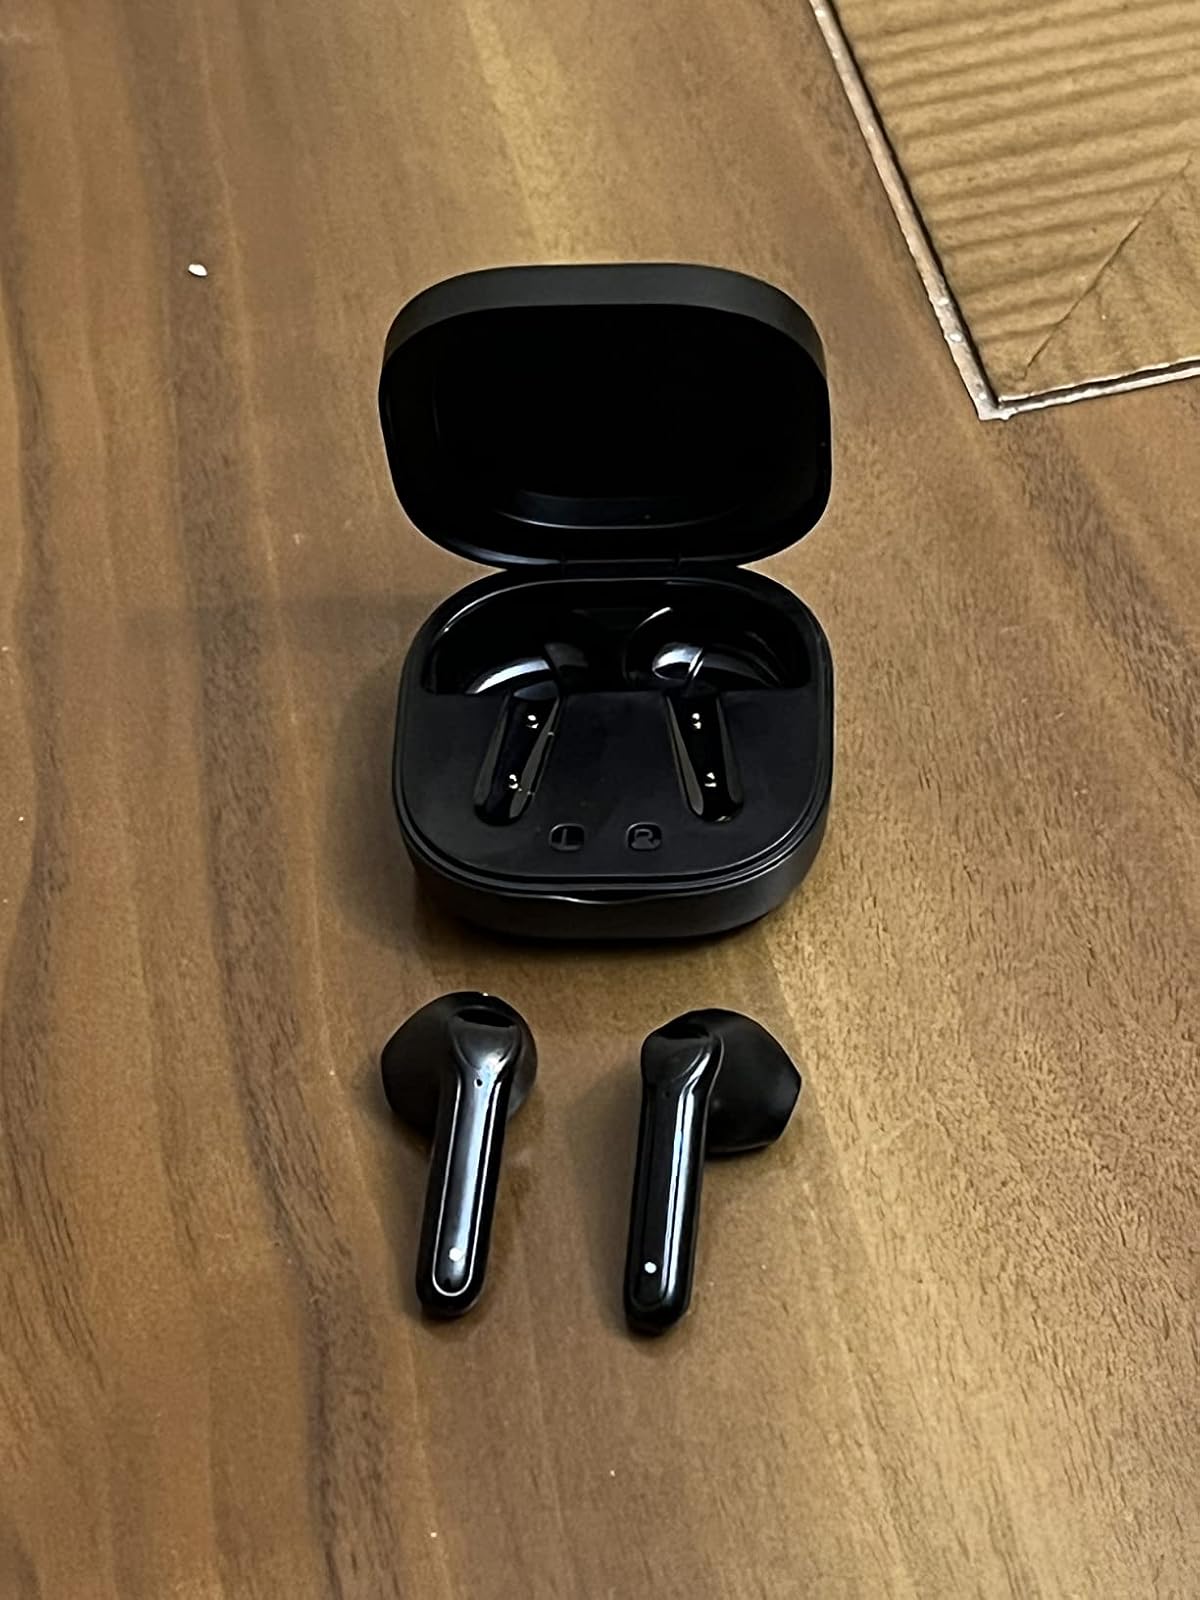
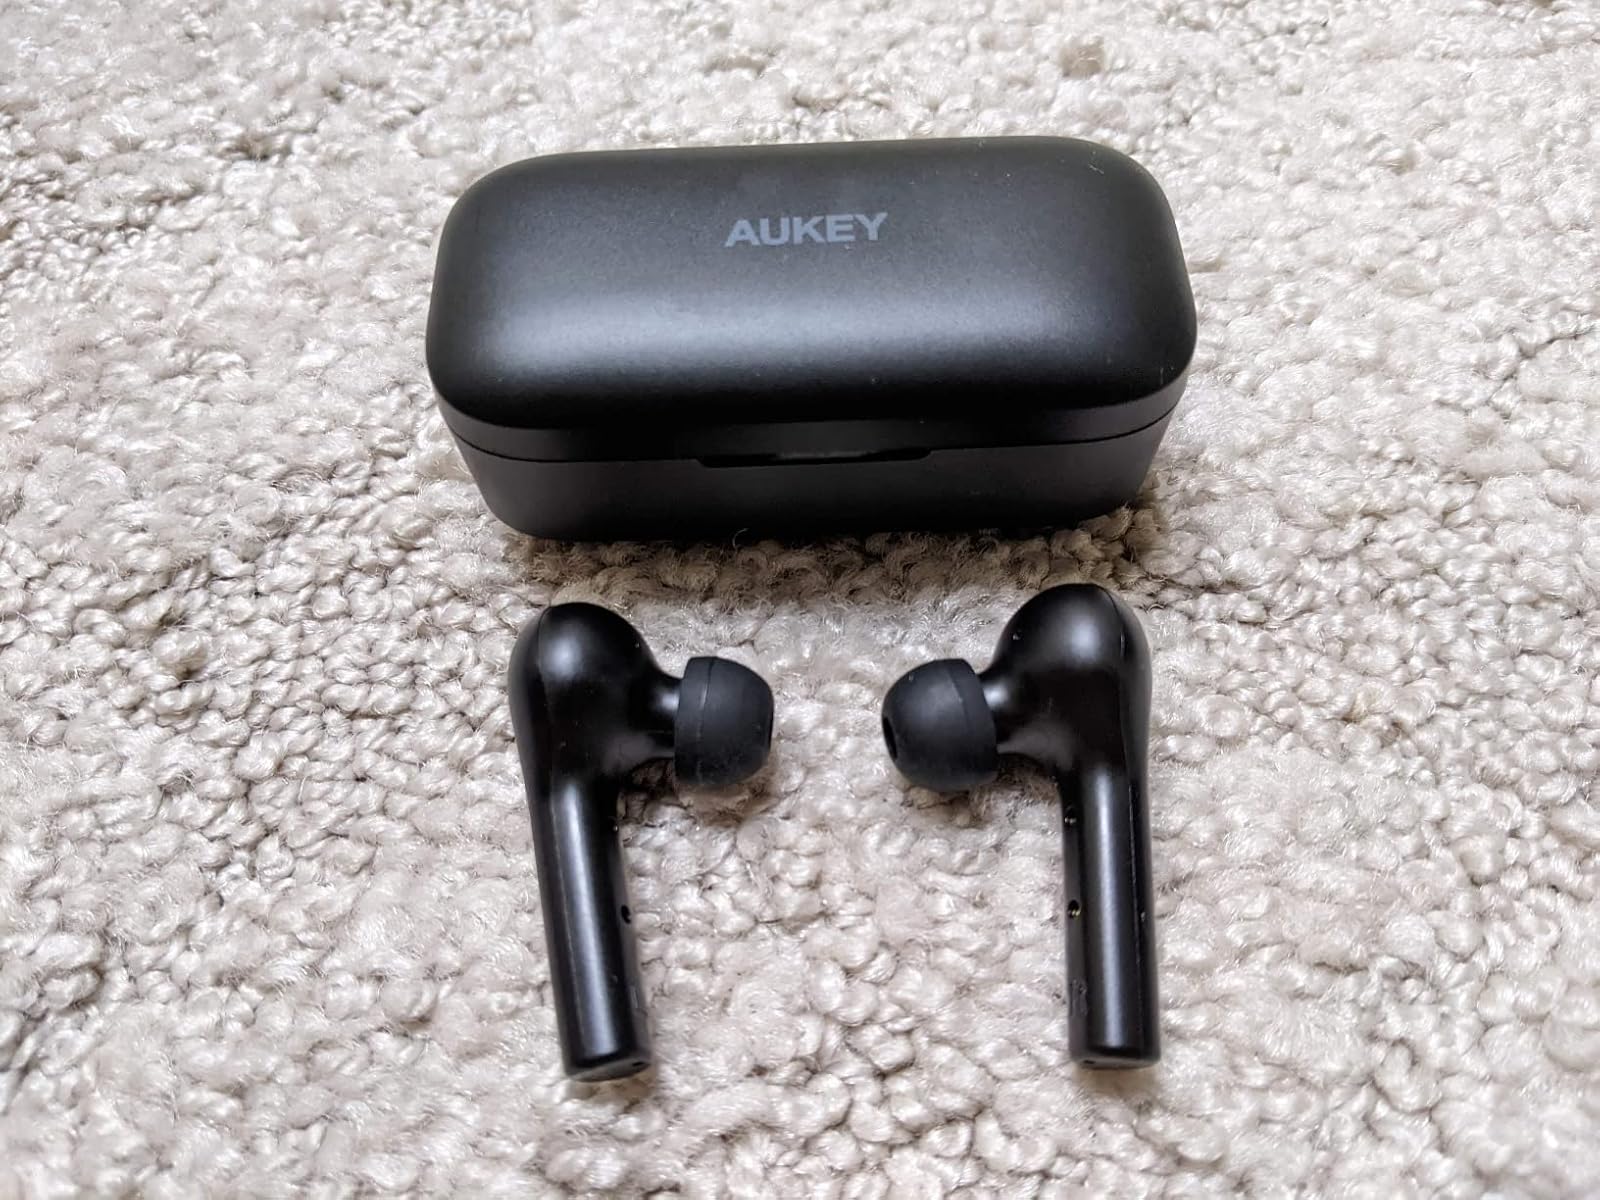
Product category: earbuds
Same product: no